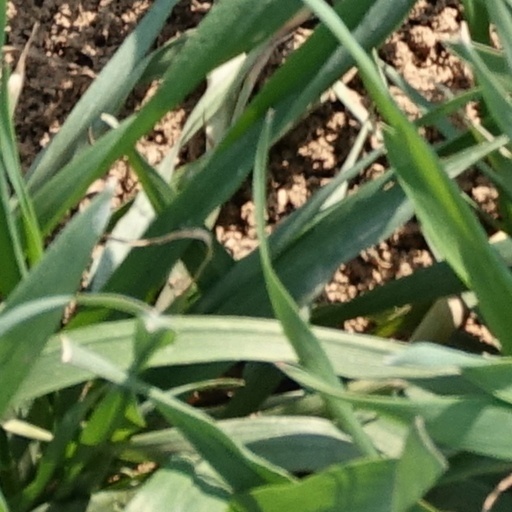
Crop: wheat